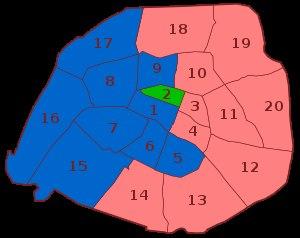
Depuis la Loi PLM de 1982, les vingt arrondissements qui divisent la ville de Paris ont chacun un maire d'arrondissement, en plus du maire de la commune de Paris.